The Lost Letter: A Tale Told by the Sexton of the N...Church

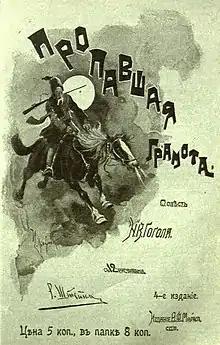
The lost letter

The sexton humorously recounts the story about his grandfather's adventure in Hell. Once, when his grandfather was given the task of delivering a letter to the Czarina (apparently Empress Elizabeth), he came upon a fair in Konotop where he met a Zaporozhian Cossack. They quickly become friends and drink to each other's health. During their carousal, the Cossack reveals that he sold his soul to the devil and if he was any sort of true friend, he’d promise to stay up and watch over him during the current night in order for him to remain safe.